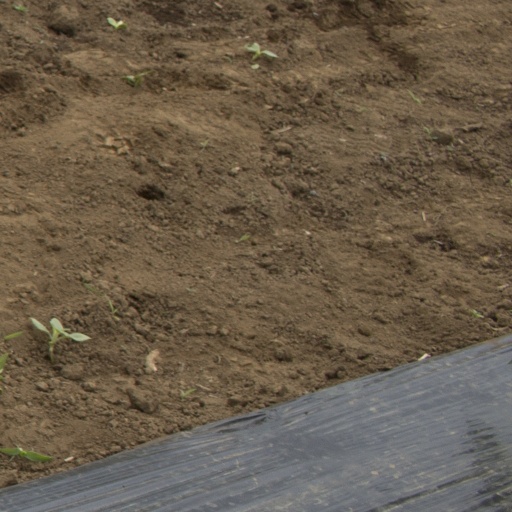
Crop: Jerusalem artichoke